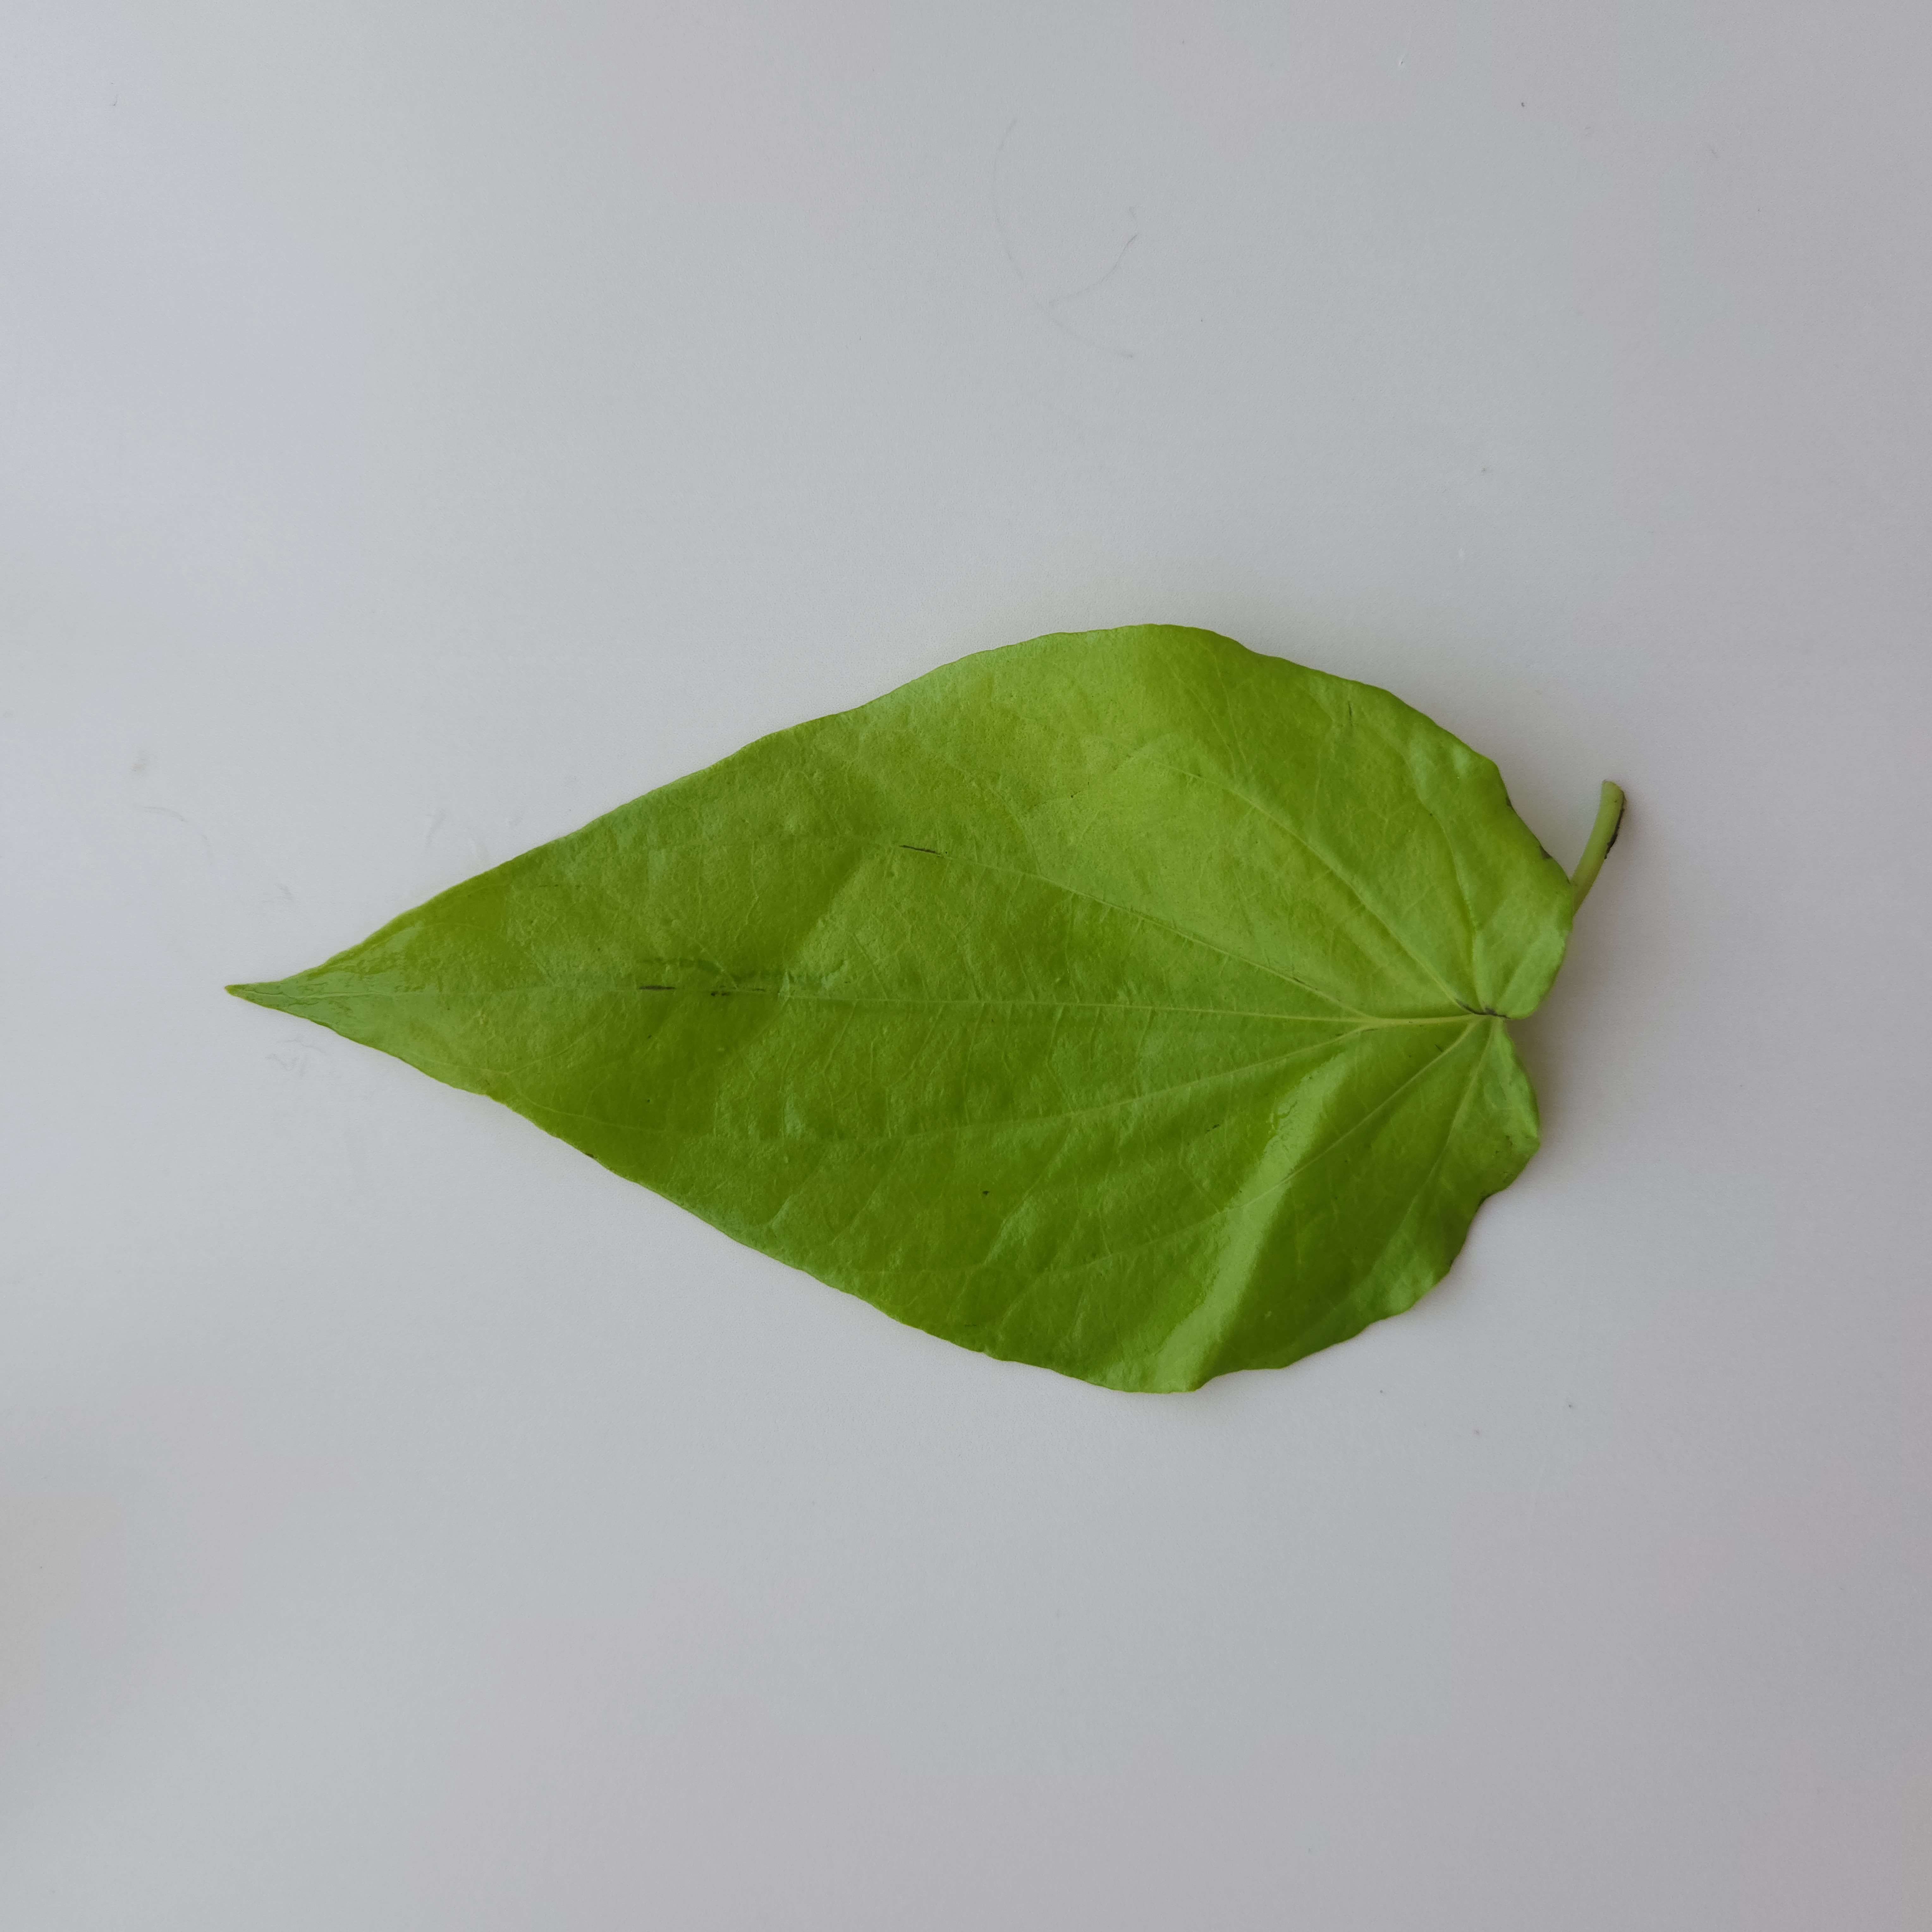
Label: Healthy